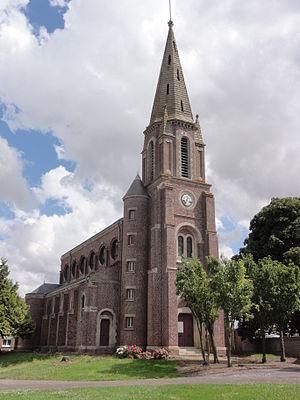
Douchy (Aisne) église Saint-Laurent
L'église Saint-Laurent de Douchy est une église située à Douchy, en France.
Douchy est une commune française située dans le département de l'Aisne, en région Hauts-de-France.